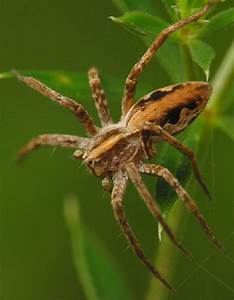
Label: spider